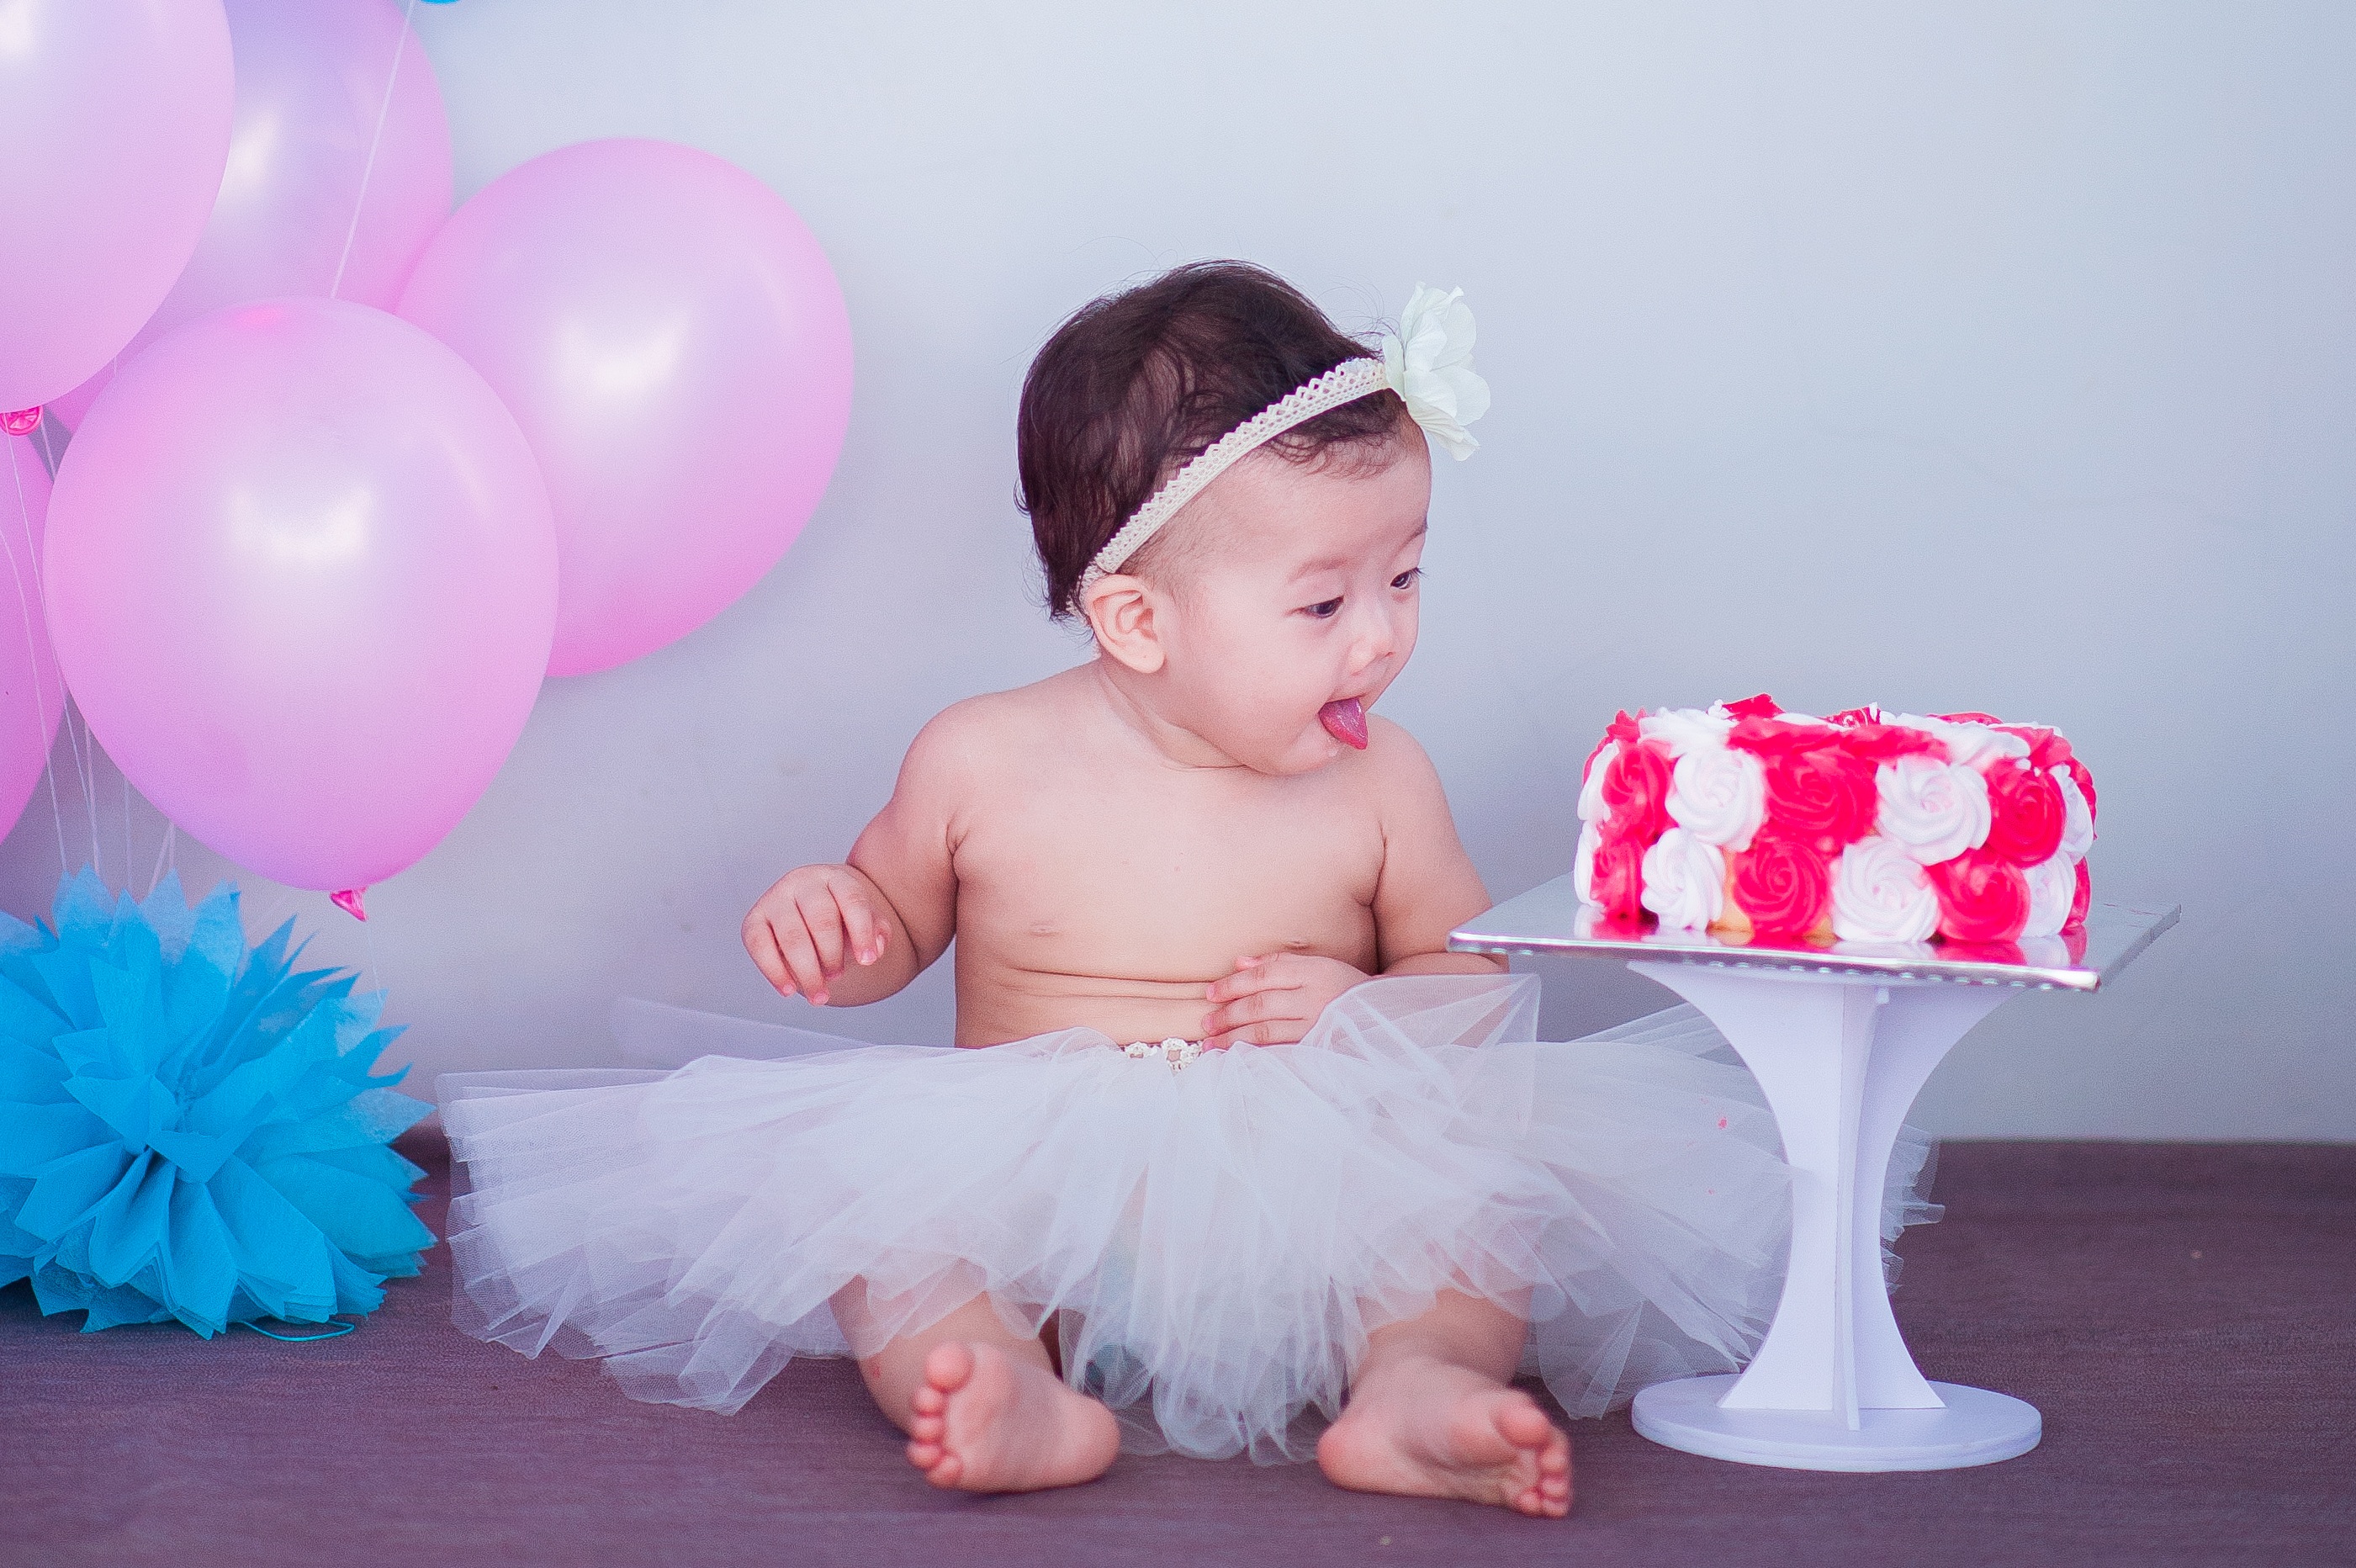
hand, person, people, girl, woman, sweet, boy, kid, home, cute, female, portrait, young, small, fresh, clean, child, human, care, pink, lifestyle, healthy, toy, cake, baby, childhood, smiling, life, bathroom, caucasian, face, family, indoors, fun, innocent, dress, happy, happiness, infant, newborn, toddler, innocence, little, skin, new, adorable, joyful, adult, facial, hygiene, treatment, healthcare, newborn baby, care home, ballet tutu